Carrera Panamericana

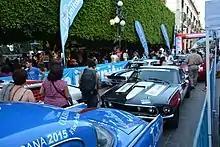
Participating cars and spectators of the 2015 Carrera Panamericana in Guanajuato City

Both Lincoln and Lancia came to the race highly organized and both factories swept 1-2-3 finishes in their respective categories. The Mercedes team did not return because of its focus on Formula One. The Europeans dominated the sports categories, and the Americans the stock. Large Sports Cars was won by Juan Manuel Fangio of Argentina in a Lancia, Small Sports Cars by José Herrarte from Guatemala in a Porsche. Large Stock Cars was won by Chuck Stevenson of the United States in a Lincoln and Small Stock Cars by C.D. Evans (again of the U.S.) in an ordinary six cylinder Chevrolet. Stevenson has the distinction of being the only person to ever win twice in the same category in the original race.